The Border Cavalier

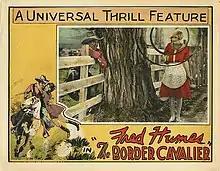
Lobby card

The Border Cavalier is a 1927 American silent Western film directed by William Wyler and written by Basil Dickey and Gardner Bradford. The film stars Fred Humes, Evelyn Peirce, C.E. Anderson, William Barrymore, Joyce Compton, and Dick La Reno. The film was released on September 18, 1927, by Universal Pictures.